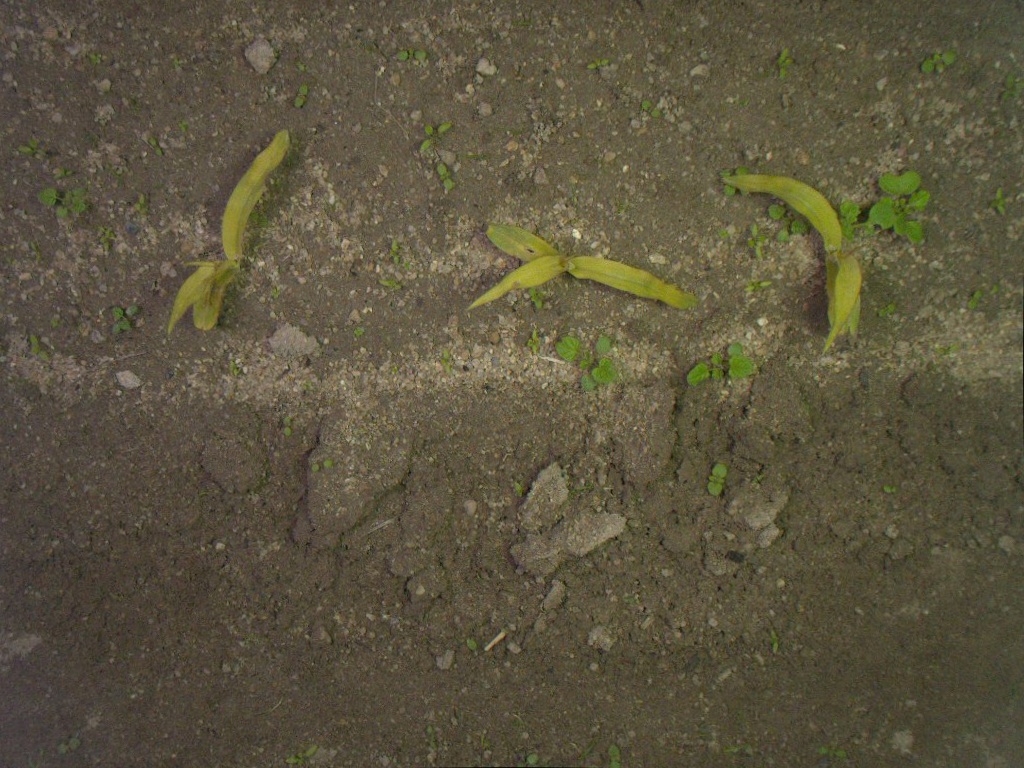
Crop: maize
Objects: stem_maize, stem_maize, stem_maize, maize, maize, maize